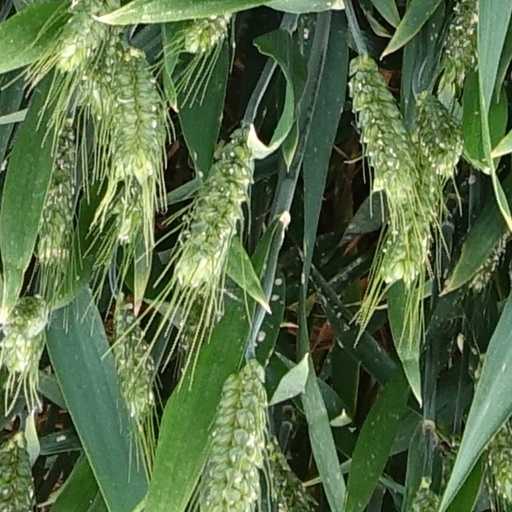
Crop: wheat